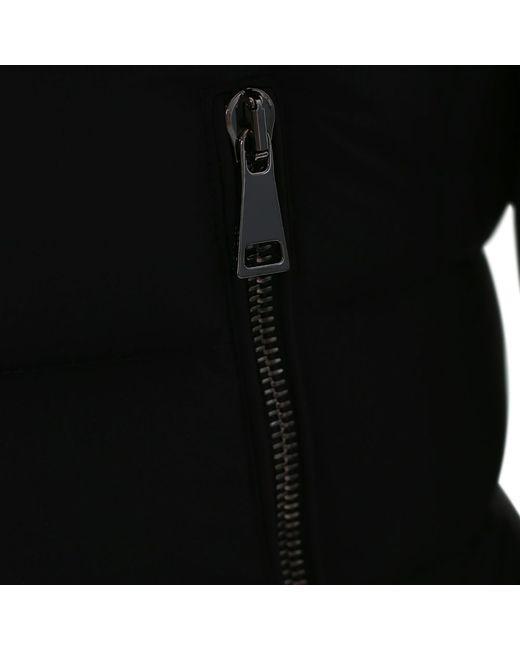
Schwarze stilvolle lässige schwarze Jacke für Damen